Anne of Denmark

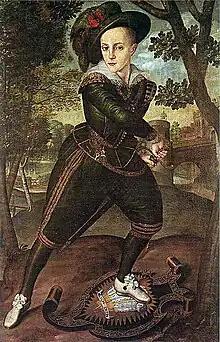
Prince Henry Stuart, c. 1608, by Robert Peake the Elder

On 12 September, Lord Dingwall had landed at Leith, reporting that "he had come in company with the Queen's fleet three hundred miles, and was separated from them by a great storm: it was feared that the Queen was in danger upon the seas." Alarmed, James called for national fasting and public prayers, and kept watch on the Firth of Forth for Anne's arrival from Seton Palace, the home of his friend Lord Seton. He wrote several songs, one comparing the situation to the plight of Hero and Leander, and sent a search party out for Anne, carrying a letter he had written to her in French: "Only to one who knows me as well as his own reflection in a glass could I express, my dearest love, the fears which I have experienced because of the contrary winds and violent storms since you embarked ...". Anne's letters arrived in October explaining that she had abandoned the crossing. She wrote, in French;